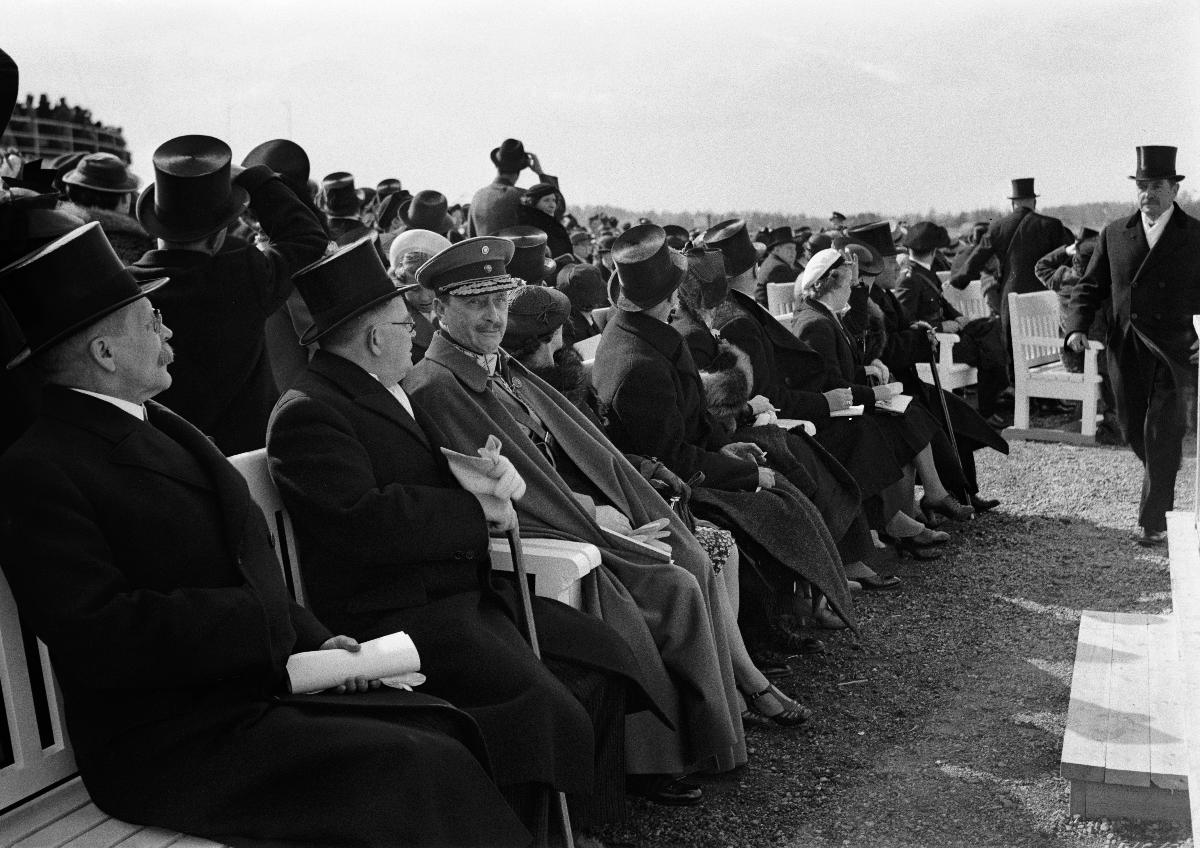
Malmin lentokentän avajaiset
Malms flygfälts invigning; Inauguration of Malmi Airport
sisällön kuvaus: Malmin lentoaseman ja lentokentän avajaiset Helsingin maalaiskunnassa 15.5.1938. Lentonäytöksen kunniavieraat. Vasemmalta oikealle pääministeri Aimo K. Cajander, eduskunnan puhemies Hakkila, sotamarsalkka C. G. E. Mannerheim, rouva Holsti, ulkoministeri Rudolf Holsti, rouva Helenius, kenraali Ilmari Helenius ja etäämmällä oikealla puolustusministeri Juho Niukkanen. content description: The inauguration of Malmi Airport and Airfield in Helsinki rural municipalty 15.5.1938. innehållsbeskrivning: Invigningen av Malms flygstation och flygfält i Helsinge 15.5.1938. Flyguppvisningens hedersgäster. Från vänster till höger statsminister Aimo K. Cajander, riksdagens talman Hakkila, fältmarskalk C. G. E. Mannerheim, fru Holsti, utrikesminister Rudolf Holsti, fru Helenius, general Ilmari Helenius samt längre till höger försvarsminister Juho Niukkanen.
Kuvaaja: Sundström, Hugo, kuvaaja
Vuosi: 1938
Paikka: Suomi, Uusimaa, Helsinki, Malmi Helsinki
Aiheet: Mannerheim, Carl Gustaf Emil; HBL; ilmailu; lentokoneet; lentoasemat; lentokentät; aviation; airplanes; airports; inaugurations; aeroplanes; airfields; luftfart; flygplan; flygfält; flygstationer; invigningar; flyg; flygplatser